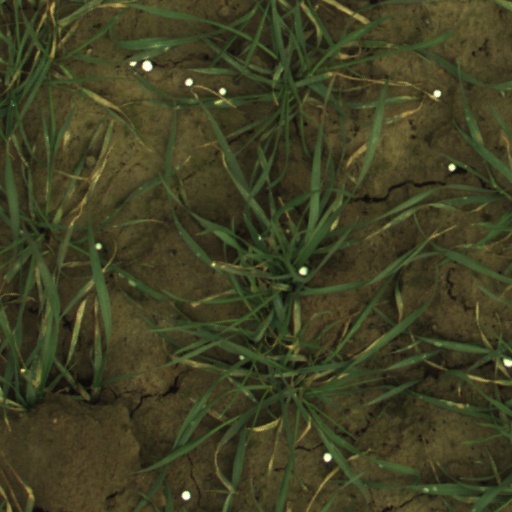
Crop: wheat